Made in the Dark

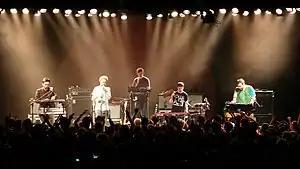
Hot Chip performing songs from "Made in the Dark" on tour

In an interview with "Pitchfork" in October 2007, Taylor said there would be an equal proportion of electronic elements to live material, as the band doesn't "do things by adding one thing and taking something else away". The album contained maximalist and minimalist songs; several tracks on the album were influenced by rock and heavy metal music, and the track "Wrestlers" started taking a new direction because the band was "wrestling with the idea of making an R. Kelly kind of slick R and B number" and ultimately "[sounded] more like Randy Newman's "Short People". He said, "if the press release says it's faster and rockier it doesn't account for the fact that there are more ballads on this record than any other record." Taylor said that feelings of happiness and love influenced the album's romantic feel.